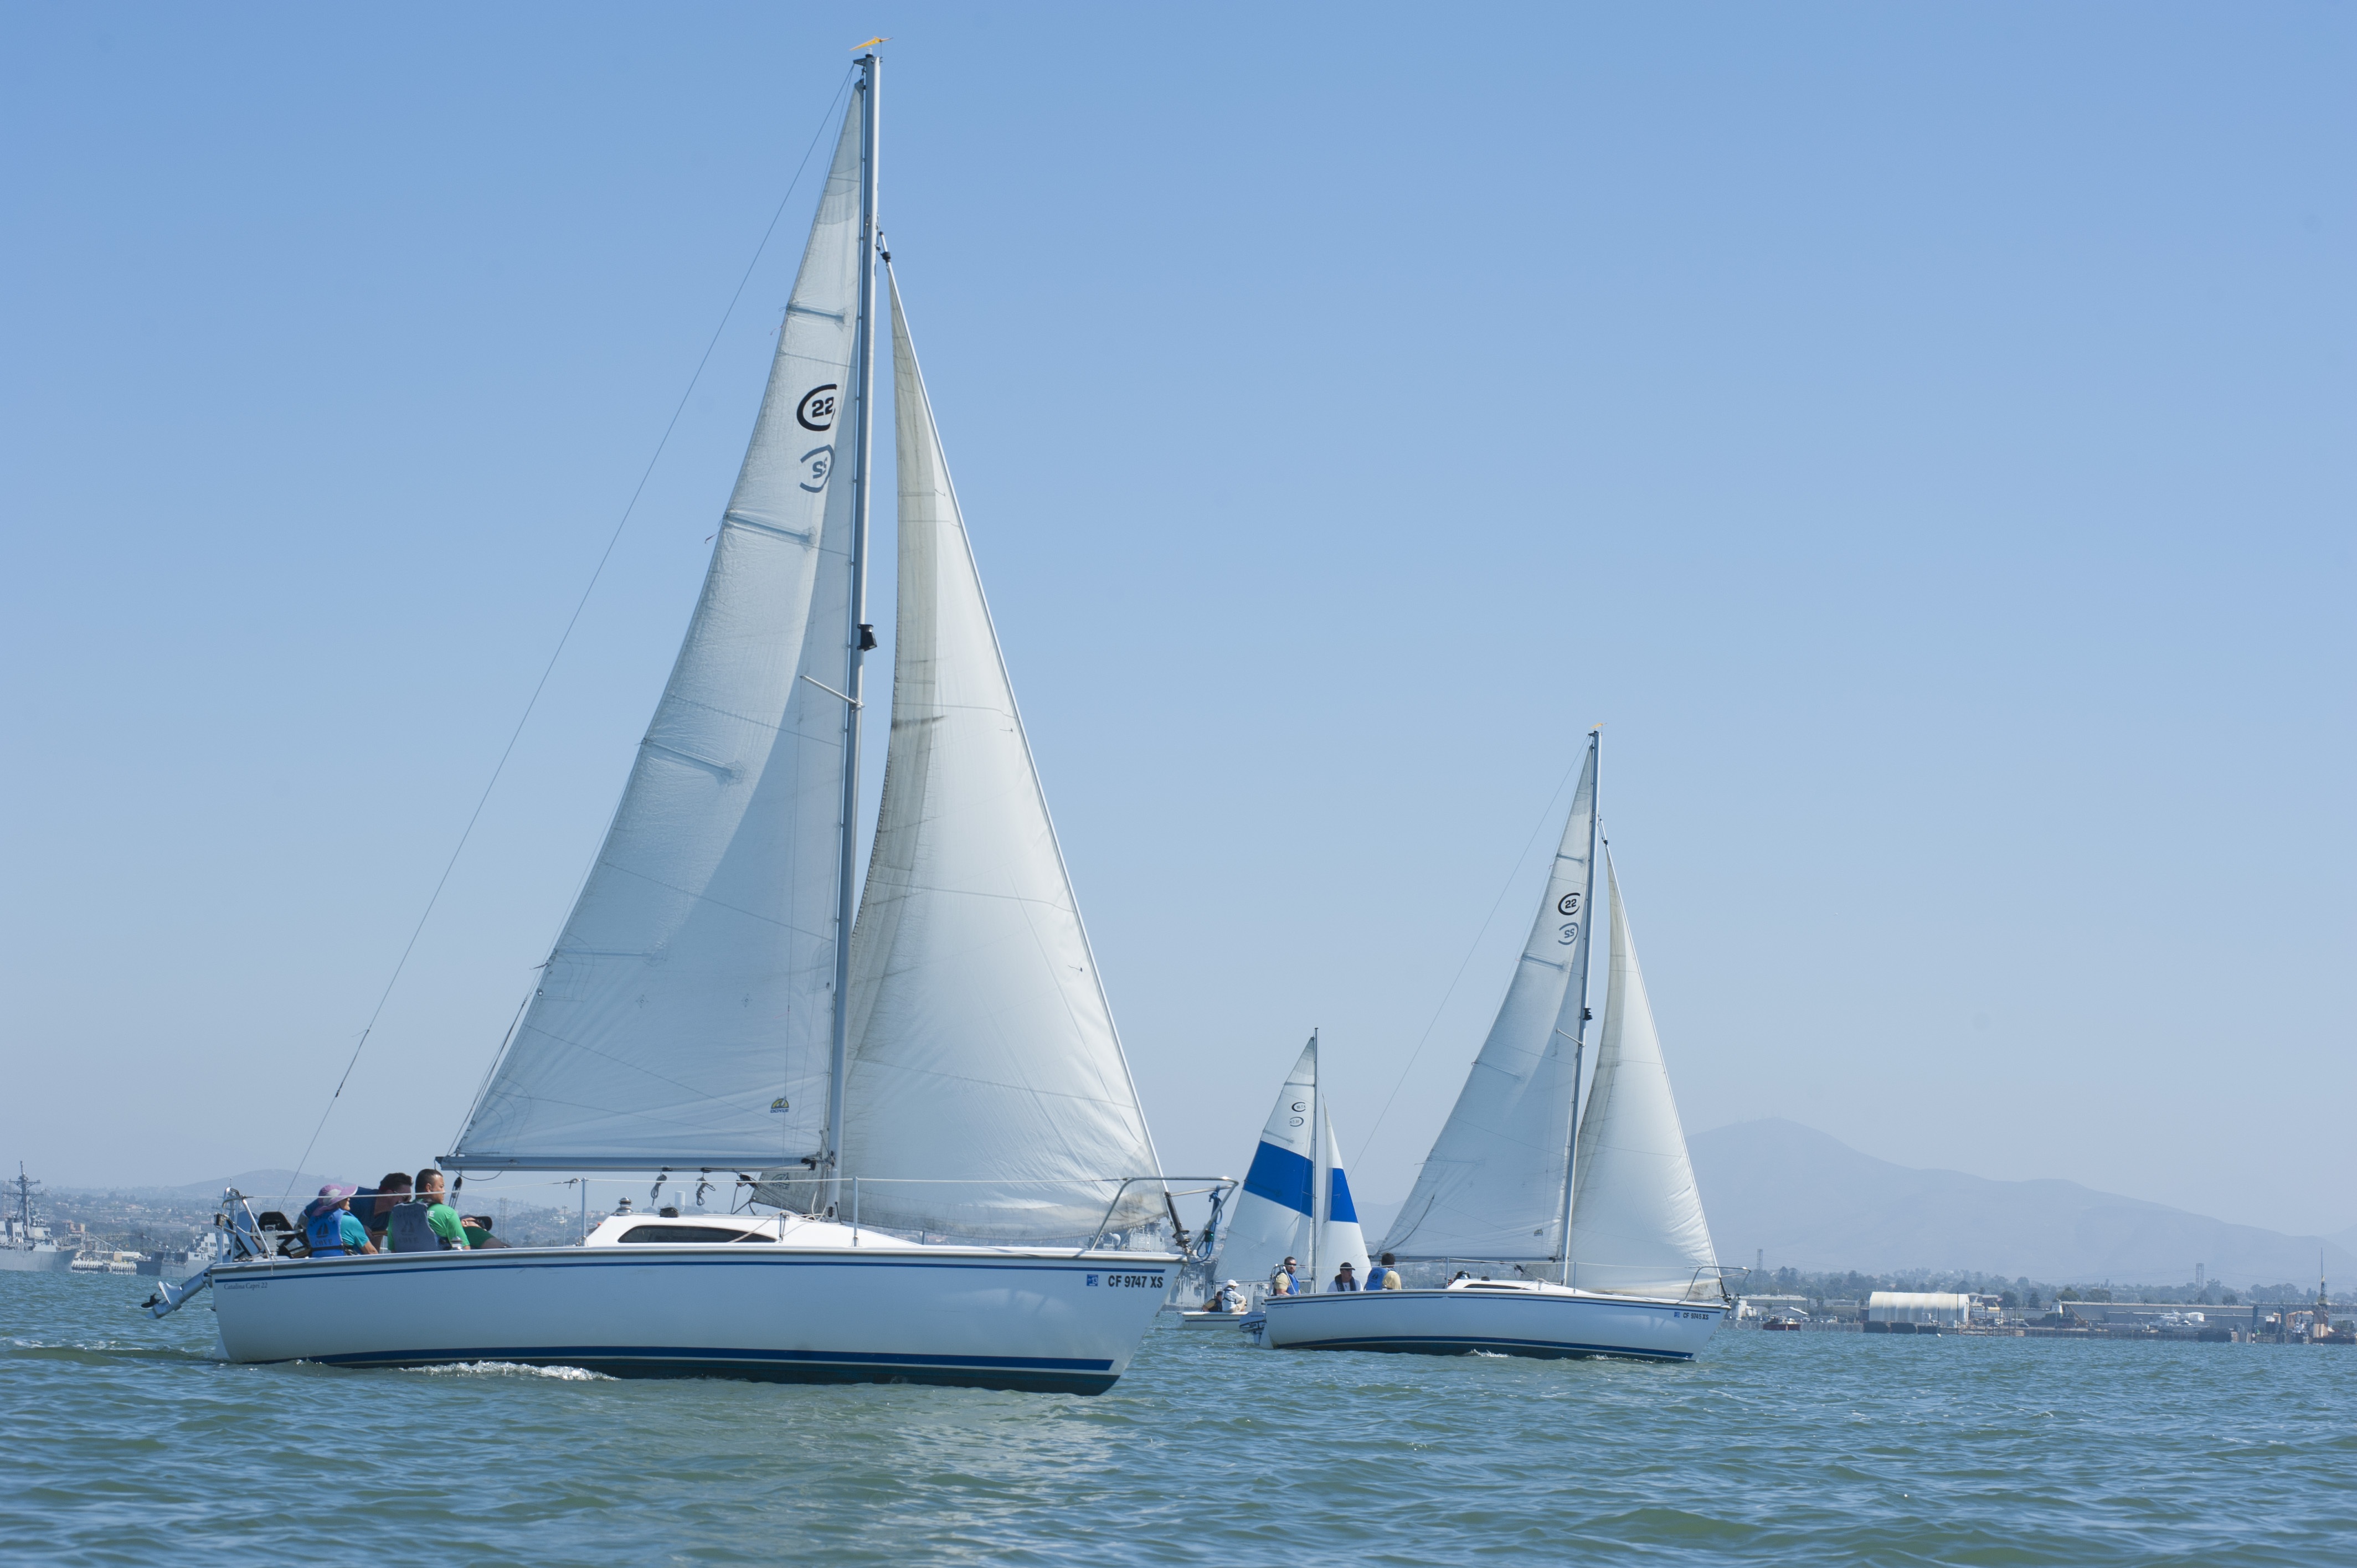
sea, water, ocean, sky, boat, wind, ship, vessel, vehicle, mast, sailing, yacht, blue, sailboat, sports, sail, marine, watercraft, scow, schooner, sailboats, sailing ship, yacht racing, windsports, dinghy sailing, keelboat, sailboat racing, lugger